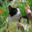
Label: cat